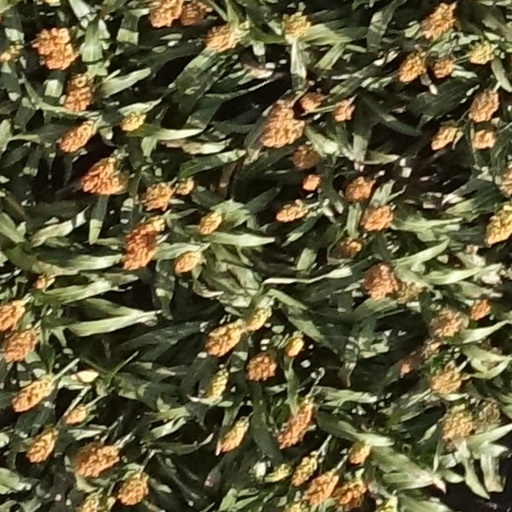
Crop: sorghum